List of opera houses

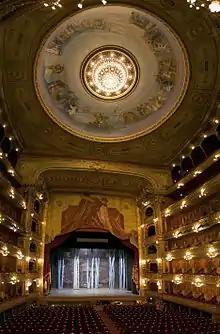

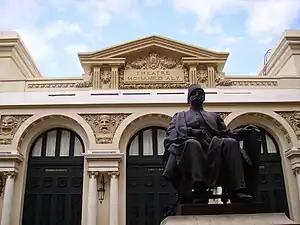
Sayed Darwish Theatre, Alexandria, Egypt.

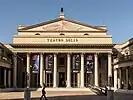
The Solís Theatre in Montevideo, Uruguay. Opened in 1856 is the oldest opera house in South America.

This is a list of notable opera houses listed by continent, then by country with the name of the opera house and city. The opera company is sometimes named for clarity.